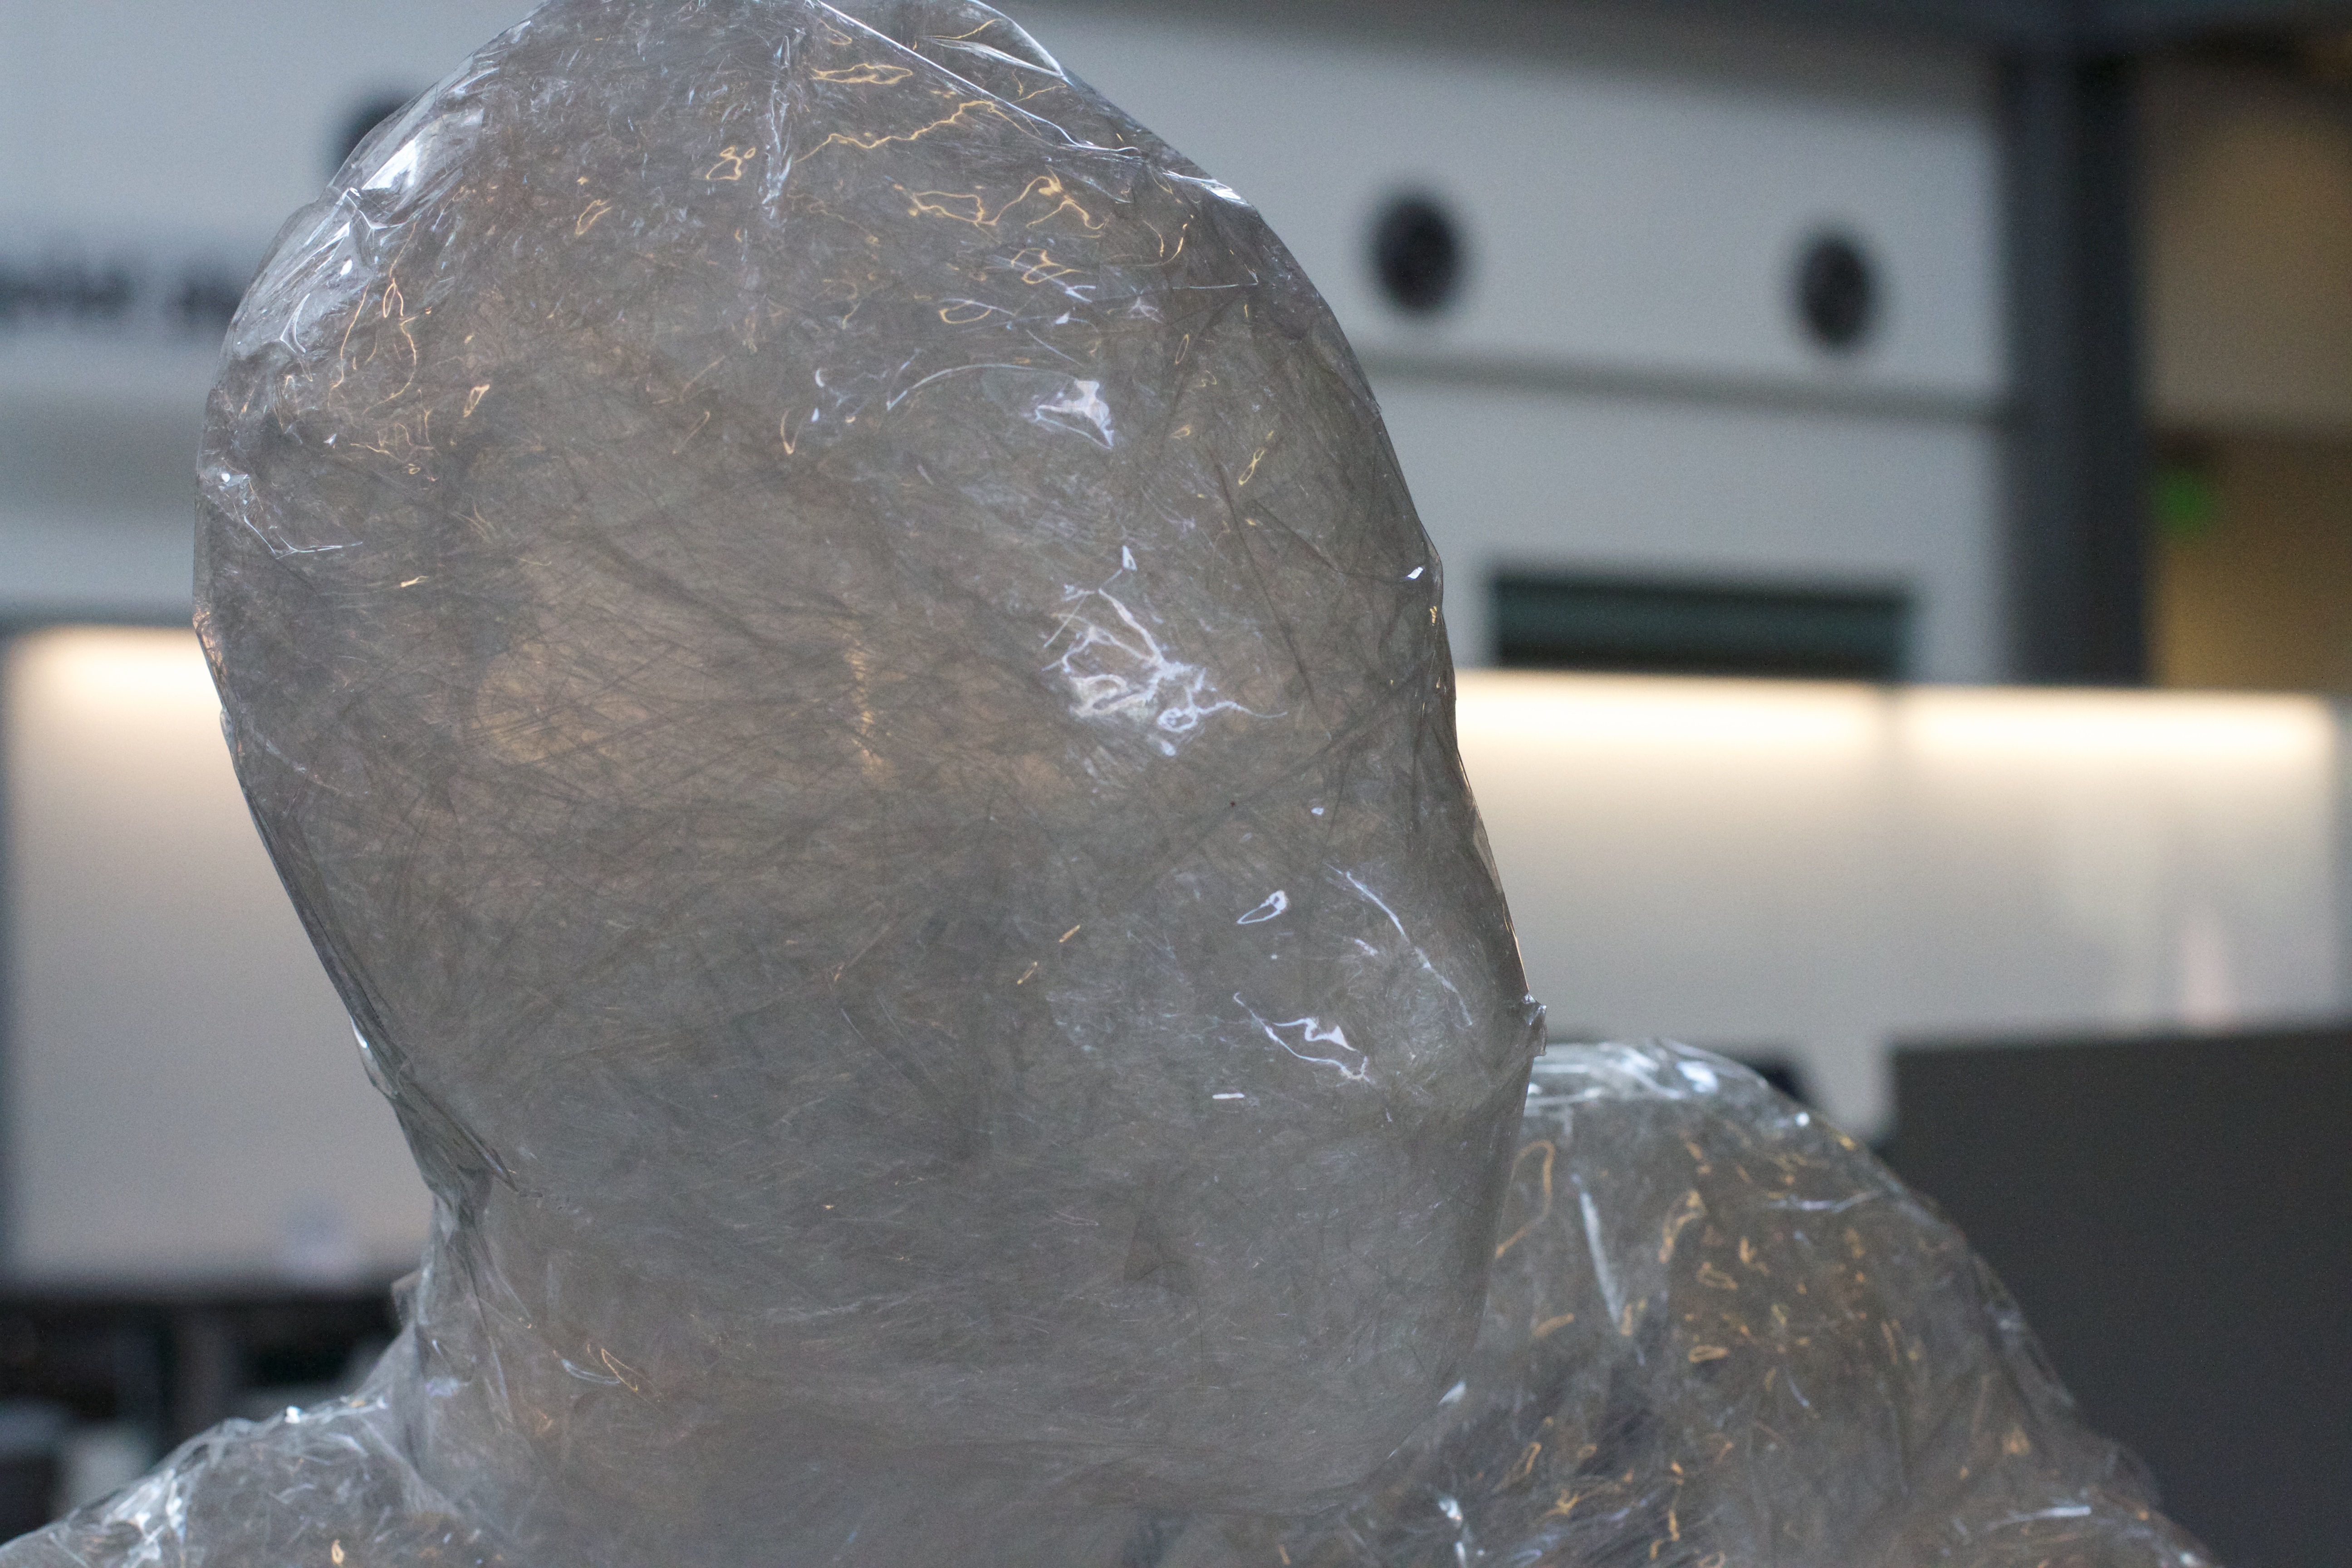
rock, glass, monument, statue, ice, metal, material, sculpture, art, carving, mineral